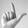
ASL letter: L